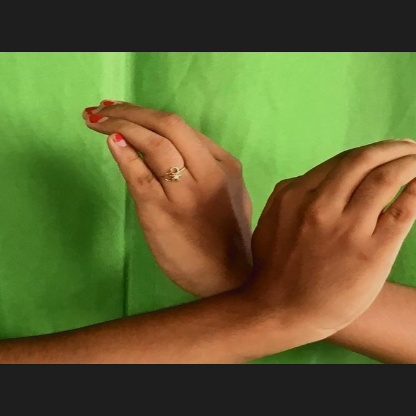
Mudra: Nagabandha